A9 (Croatia)

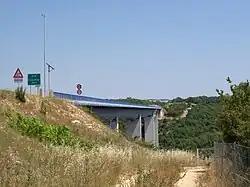
Limska Draga Viaduct

The Mirna Bridge and the Limska Draga Viaduct are the longest individual structures on the A9 motorway. The Mirna Bridge is the most significant structure built on the route, spanning the Mirna River to carry the motorway across the river and its valley, and has been in use since 2005. The bridge is long, while the superstructure of the bridge is wide. Prior to the introduction of the ticket system on the A9, a toll was charged for using the bridge. As of September 2011 the bridge consists of a single carriageway. The Limska Draga Viaduct was built in 1991 to span the Limska Draga valley. The viaduct is long, and wide and, therefore, is the second longest structure of the motorway. It comprises continuous box girders of varying depth, across five spans with a maximum height of . The viaduct has been incorporated into the A9 motorway route since 1999. Like the Mirna Bridge, as of December 2011, the viaduct comprises a single carriageway.